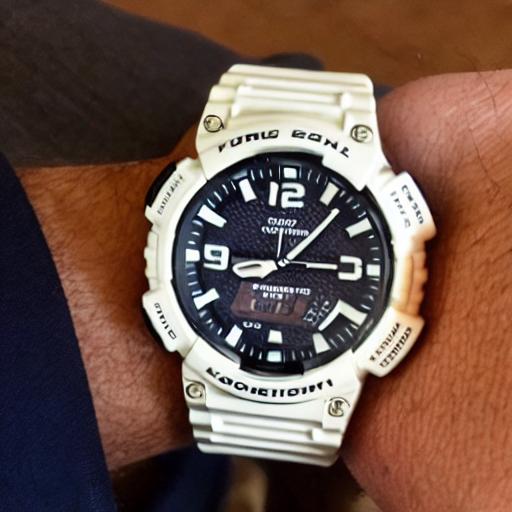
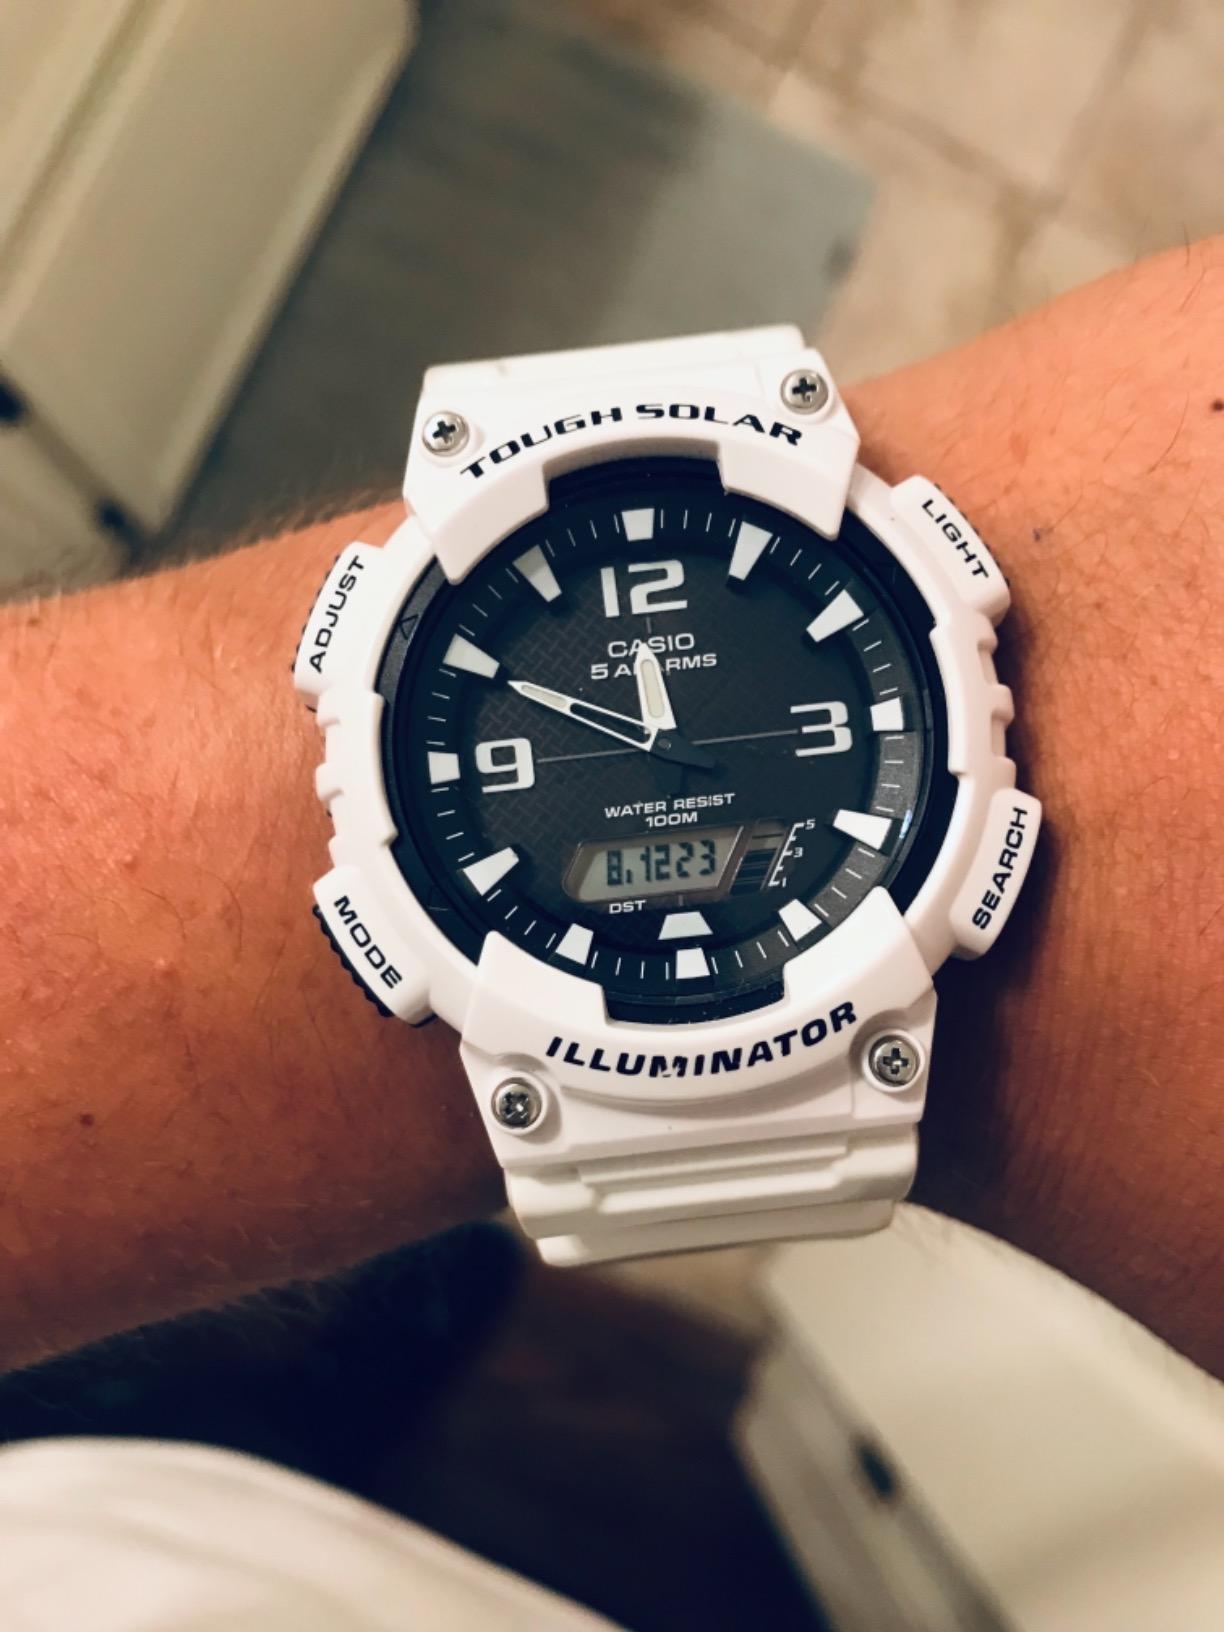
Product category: accessories_watch
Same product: no